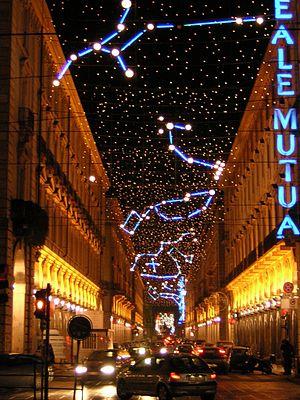
Turin est une ville italienne, chef-lieu de la ville métropolitaine de Turin et de la région du Piémont. Turin a été la capitale des États de Savoie de 1563 à 1713, du royaume de Sicile de 1713 à 1720, du royaume de Sardaigne de 1720 à 1861 et du royaume d'Italie de 1861 à 1865.